Bacon and Hams

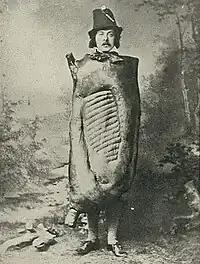
"The Author in Fancy Dress as a Side of Bacon, designed by himself, which took the First Prize of Forty Guineas at the Covent Garden Fancy Dress Ball, April 1894."

According to the title page of the book, George J. Nicholls was the director of George Bowles, Nicholls & Company. He was also a Trustee, Member of Council, Chairman of Finance Committee, and honorary Examiner to the Institute of Certificated Grocers. He was also a member of the Home and Foreign Produce Exchange and Chairman of Committee of the Wholesale Produce Merchants' Association in London. Nicholls followed in the footsteps of his father in the provision trade and hoped that two of his three sons would continue the family tradition.